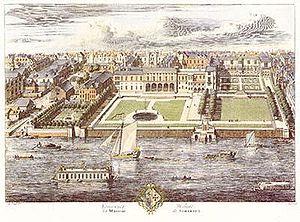
Somerset House est un grand bâtiment néoclassique situé directement à l'est de Waterloo Bridge dans le centre de Londres. Il donne directement sur le Strand, l'une des plus célèbres avenues de la capitale britannique.